Canada Infrastructure Bank

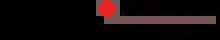
First logo of the Canada Infrastructure Bank, used from July 2017 to January 2021

The creation of the Canada Infrastructure Bank coincides with the dissolution of PPP Canada and the PPP Canada fund, which were created under Prime Minister Stephen Harper to fund infrastructure projects using public-private partnerships.